Goodrich Castle

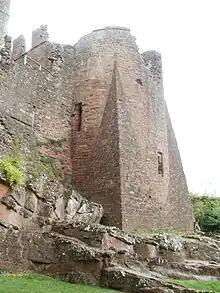
The massive south-east tower

The Welsh border situation remained unsettled however, and in the decades after 1250 security grew significantly worse, as the Welsh prince Llywelyn ap Gruffudd conducted numerous raids into English territories. The Wye valley and Goodrich were particularly affected by these raids.